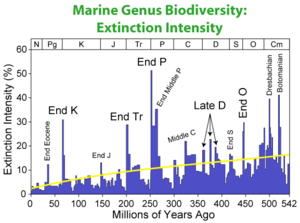
Une extinction massive ou grande extinction, appelée aussi crise biologique, est un événement relativement bref à l’échelle des temps géologiques au cours duquel au moins 75 % des espèces animales et végétales présentes sur la Terre et dans les océans disparaissent. Ces trois critères sont cependant sujets à débat car les enregistrements paléontologiques sont incomplets, essentiellement marins, soumis à des biais d'échantillonnage et à une estimation de la durée de l'extinction parfois imprécise.